Elks Temple (Boise, Idaho)

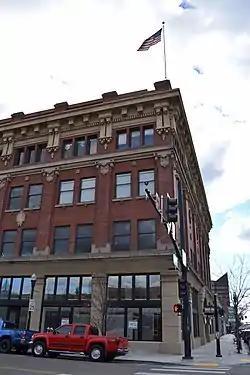
Site of the Elks Temple

The Elks Temple in Boise, Idaho was built during 1913-1914 and expanded during 1923–34. It is a four-story, five-bay building in "Italian Palazzo Style". It has served as a clubhouse of the Benevolent and Protective Order of Elks organization. It was listed on the National Register of Historic Places in 1978.